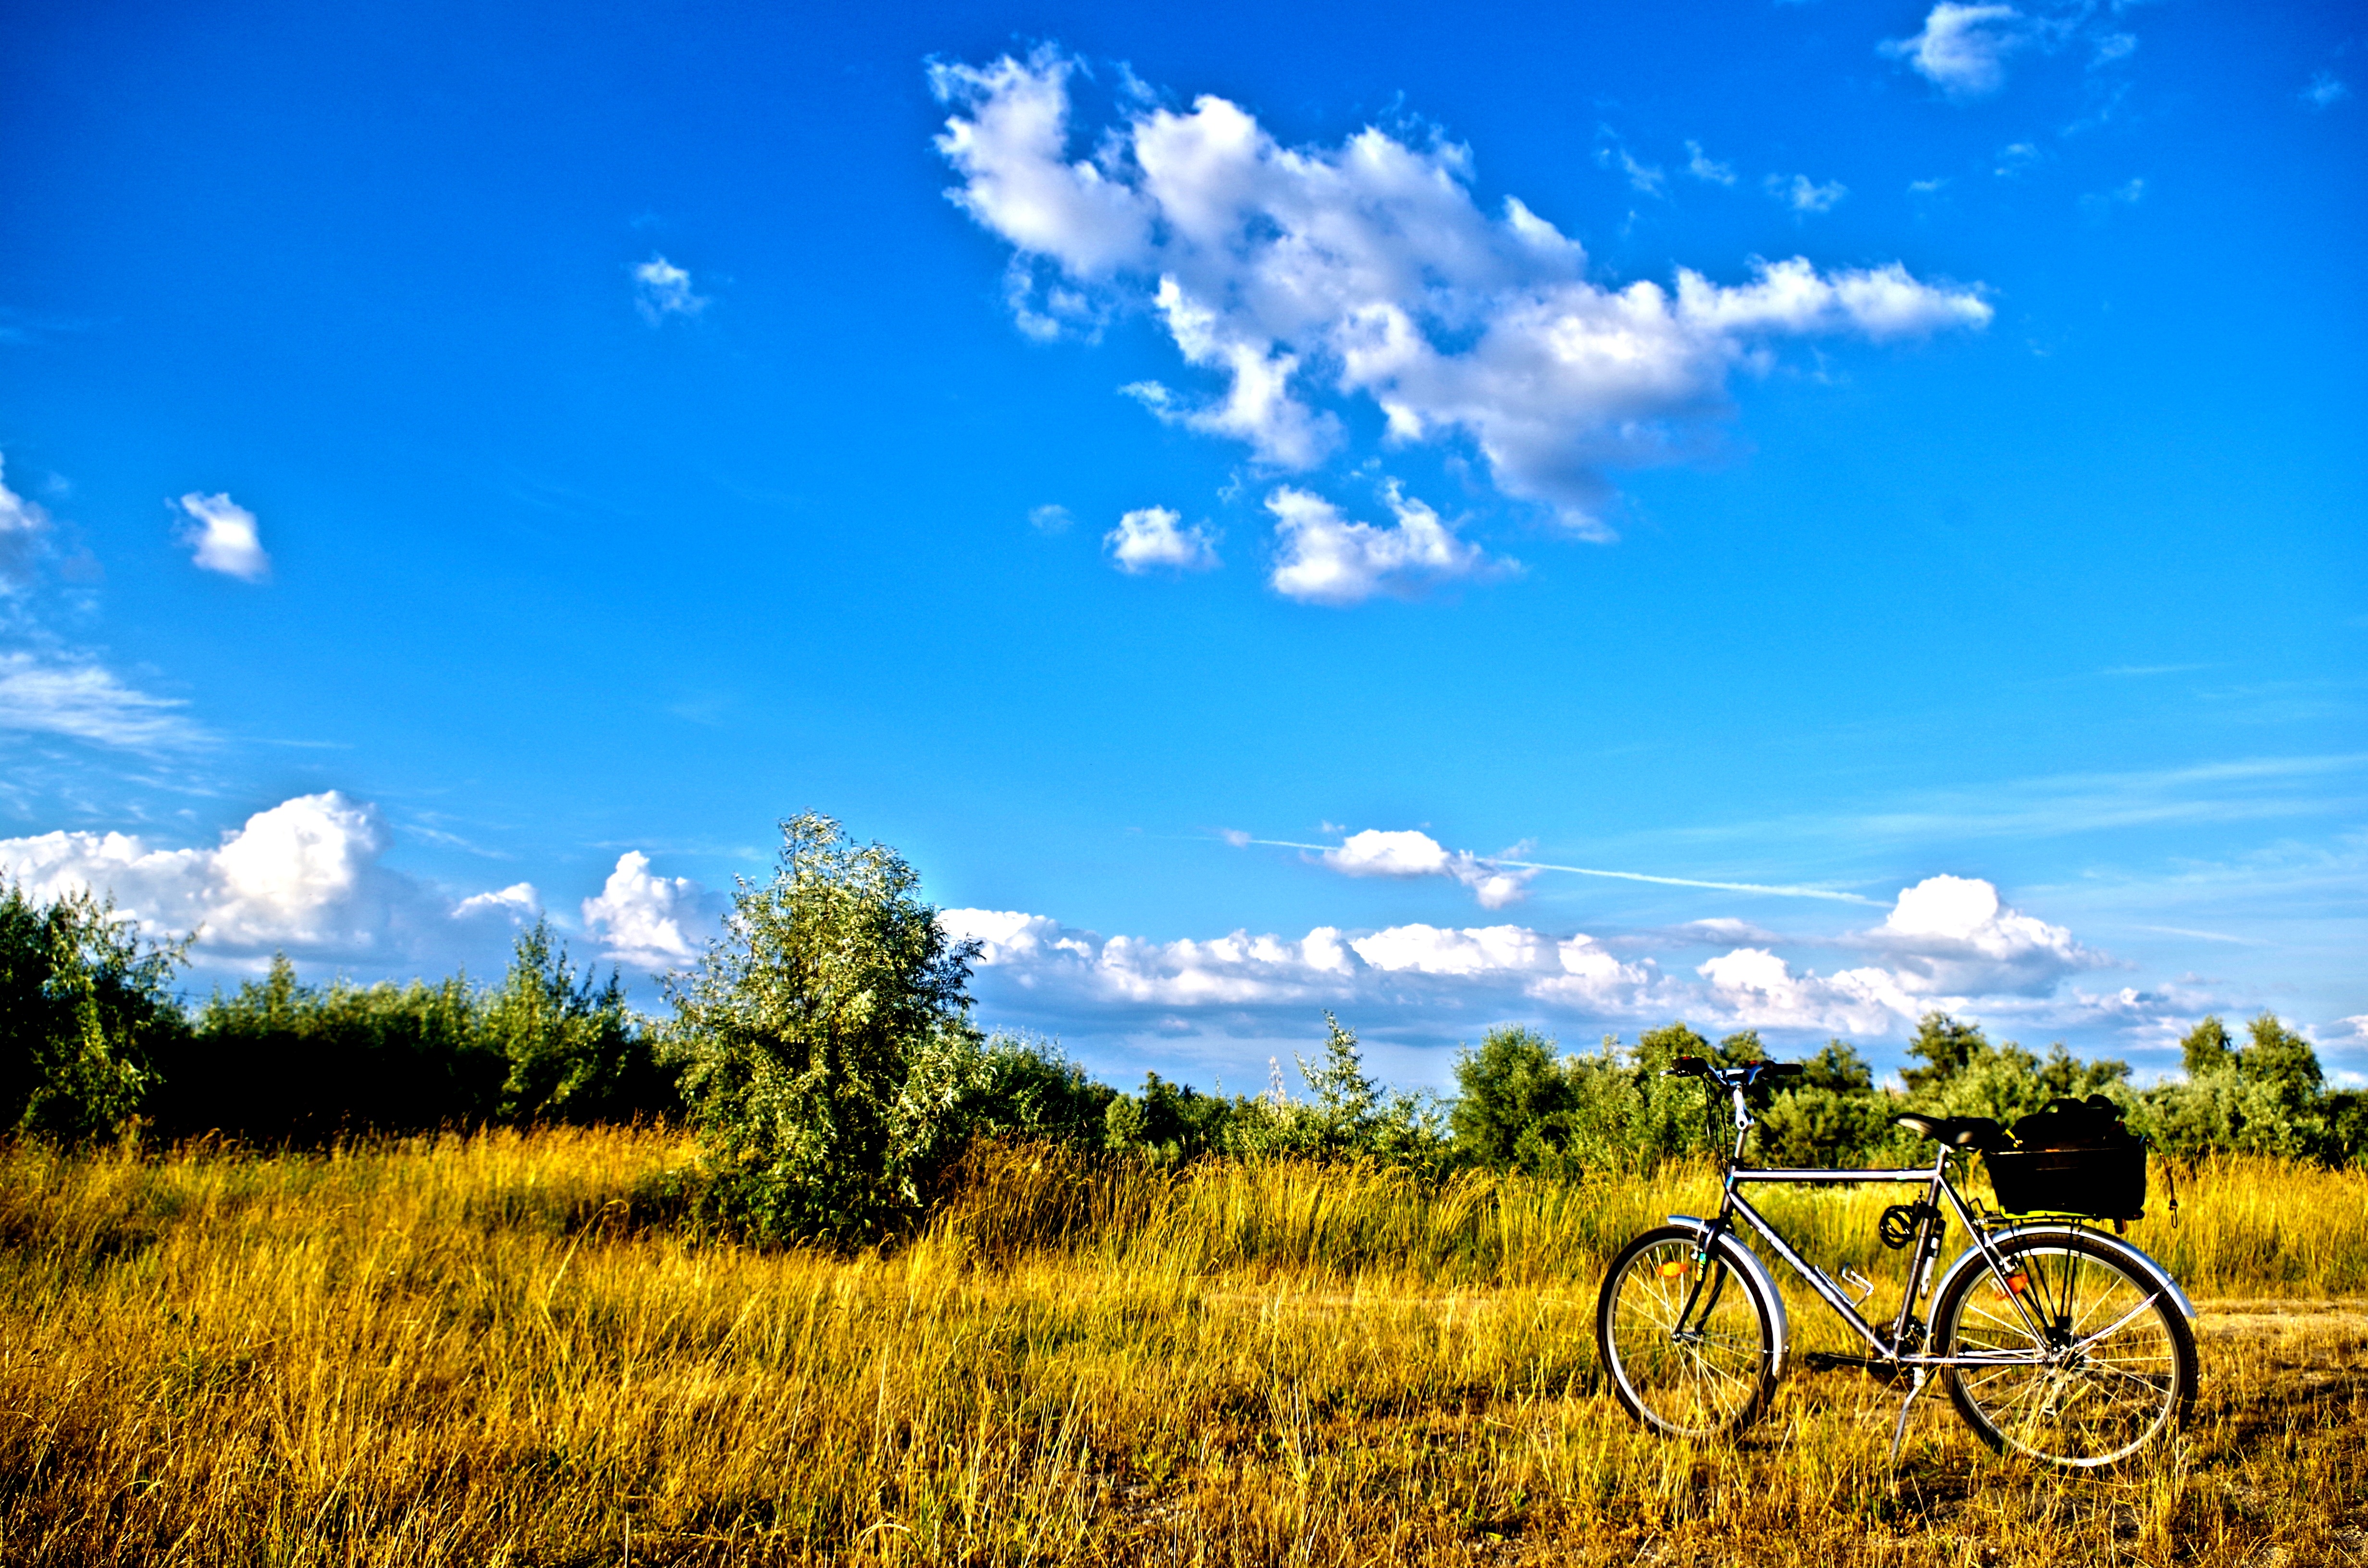
landscape, grass, horizon, cloud, sky, wood, field, meadow, prairie, sunlight, morning, flower, bike, agriculture, tour, grassland, habitat, mood, ecosystem, region, rural area, great plains, natural environment, grass family, computer wallpaper